Stabelhøje

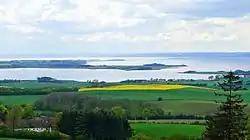
View from Stabelhøje, south-west, across Knebel Vig and Aarhus Bay towards Aarhus and the west coast of Jutland.

In the early Bronze Ages tribal leaders and other important members of society where buried in mounds placed in coffins made from hollowed out oak tree trunks. According to archaeological findings the burial customs changed during the Bronze Ages from coffin burials in oak trunks to cremation in the late Danish Bronze Ages. Probably due to international influence caused by long-distance trade with commodities such as copper, tin and cattle. This change in burial customs is probably also the case at Stabelhøje, that most likely hold several generations of burials from different Bronze Age time periods.